Ancient Regime of Spain

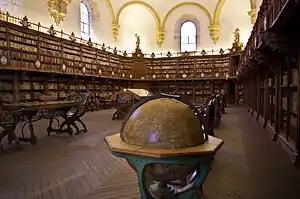
Old Library in University of Salamanca.

The basic instrument of the authoritarian monarchy was the permanent and professional army, made up of soldiers of any nationality (some merely mercenaries and others who sought their "cursus honorum" in the profession of arms). The medieval concept of feudal "huestes", summoned sporadically for a limited campaign and then disbanded, which limited the power of the feudal monarchy to its ability to maintain the loyalty of its vassals, who were also to be rewarded with the conquered lands, was overcome. The War of the Castilian Succession, besides clarifying the dynastic union with Aragon and not with Portugal, made it clear that the only opportunity to maintain the authority of a king was his control of a military instrument at his exclusive service that could keep the nobles and cities in check, the better if it was so expensive that only by pushing the resources of the monarchy's treasury to the limit could it be paid for. The weapon of artillerywas a very useful technological innovation for this purpose: the noble castles and urban walls would cease to be insurmountable obstacles. The War of Granada was the field of experimentation of this new mechanism, which will receive the name of "tercios" (from 1534, from the captaincies and colonelships of previous times) and will represent the decisive advantage against the French monarchy in the Italian Wars. The traditional title of Constable of Castile – since 1382 the head of the armies, replacing the old position of ensign – was linked to the Fernández de Velasco family (Duke of Frías) and will play a more protocol role from the 17th century onwards. When the military function of the nobility was already an inoffensive memory, in the times of Philip II, it was again considered to be part of the "Maestranzas de caballería", which, like the Military orders, fulfilled a military function while at the same time endowing its members with an undeniable estates prestige. The substantial thing happened in other scenarios: the continuous wars in Europe kept the tercios as a well-oiled machinery for large amounts of money -and terribly unpredictable when it was lacking: sacks of Rome and Antwerp-. Control of the Spanish Road between Italy and Flanders allowed the Hispanic Monarchy to use them to the benefit of its policy of defending Catholicism and Habsburg hegemony until the battle of Rocroi.